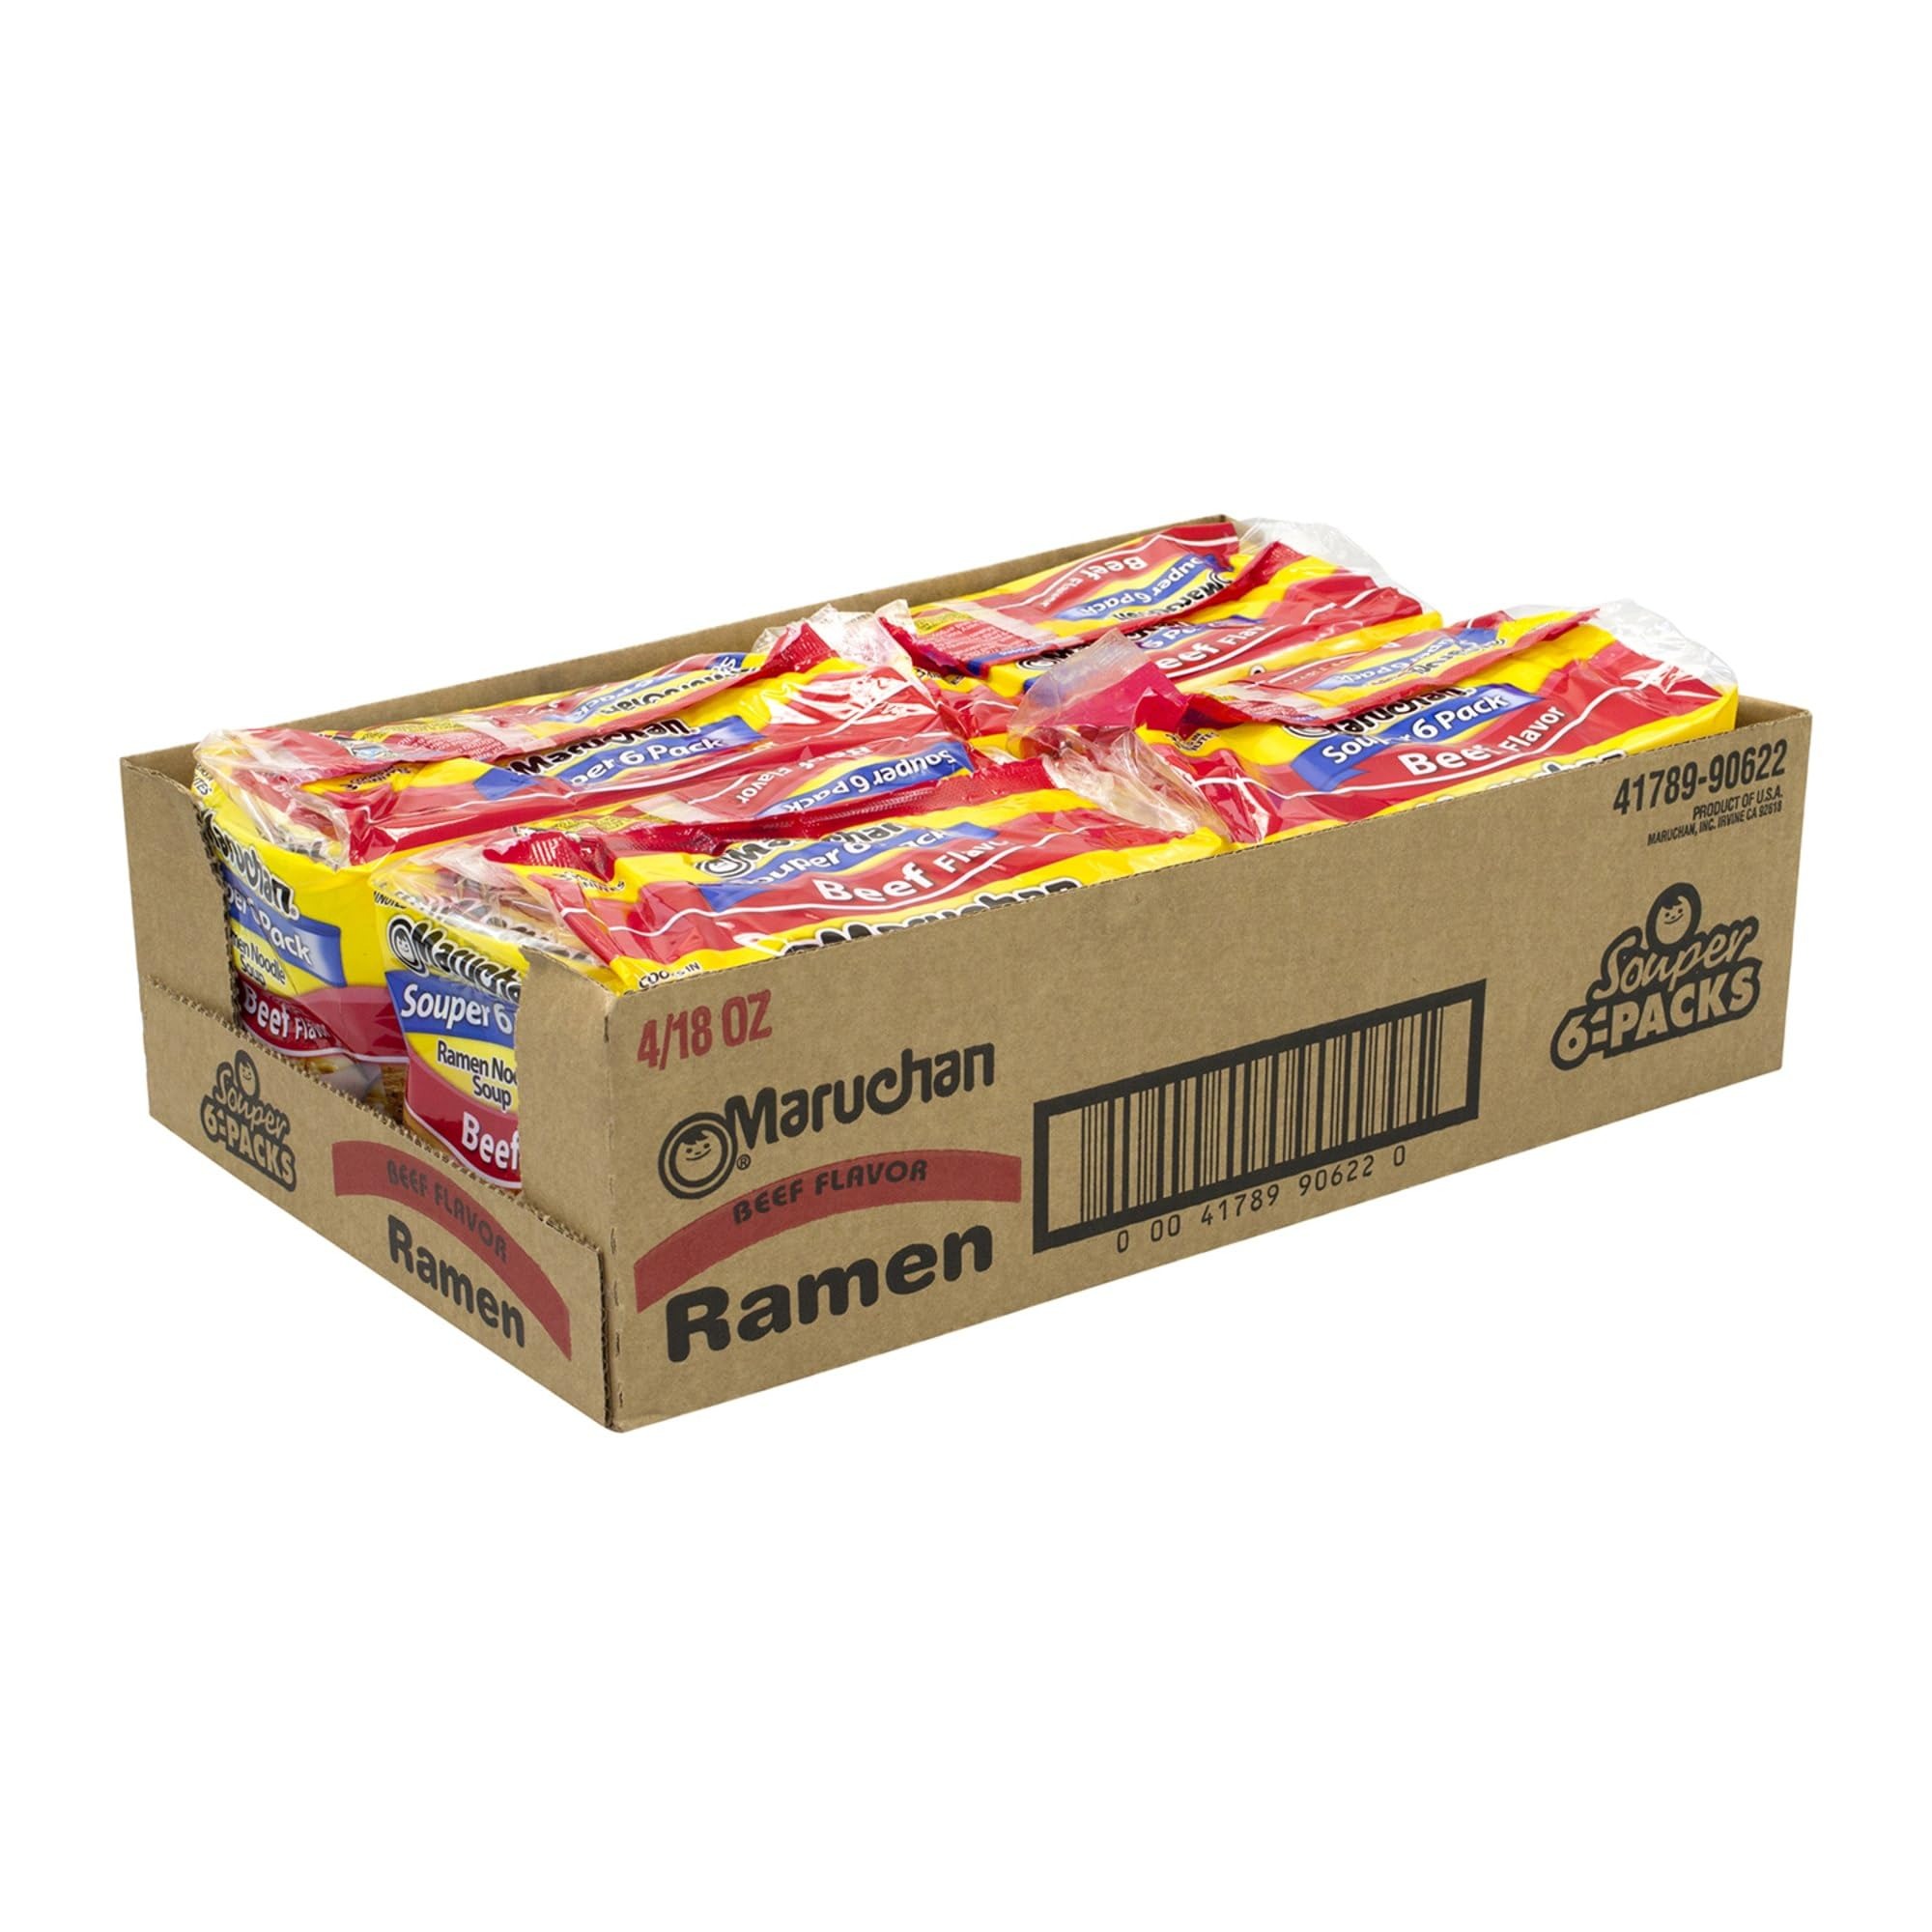
Item Name: Maruchan Ramen Noodle Soup Beef Flavor 6 pack/ 18 oz. package -- 4 per case
Product Description: Maruchan Ramen Noodle Soup Beef Flavor 6 pack/ 18 oz. package -- 4 per case Maruchan is Americas favorite ramen noodle soup for a lot of good reasons. We start with healthy noodles cooked to perfection and add delicious vegetables and spices. All of our products which are sold in America are produced here in the USA. Makes a hot snack or tasty meal any time. Use as a creative addition to other recipes. 6 pack
Value: 72.0
Unit: Ounce

Price: 17.565